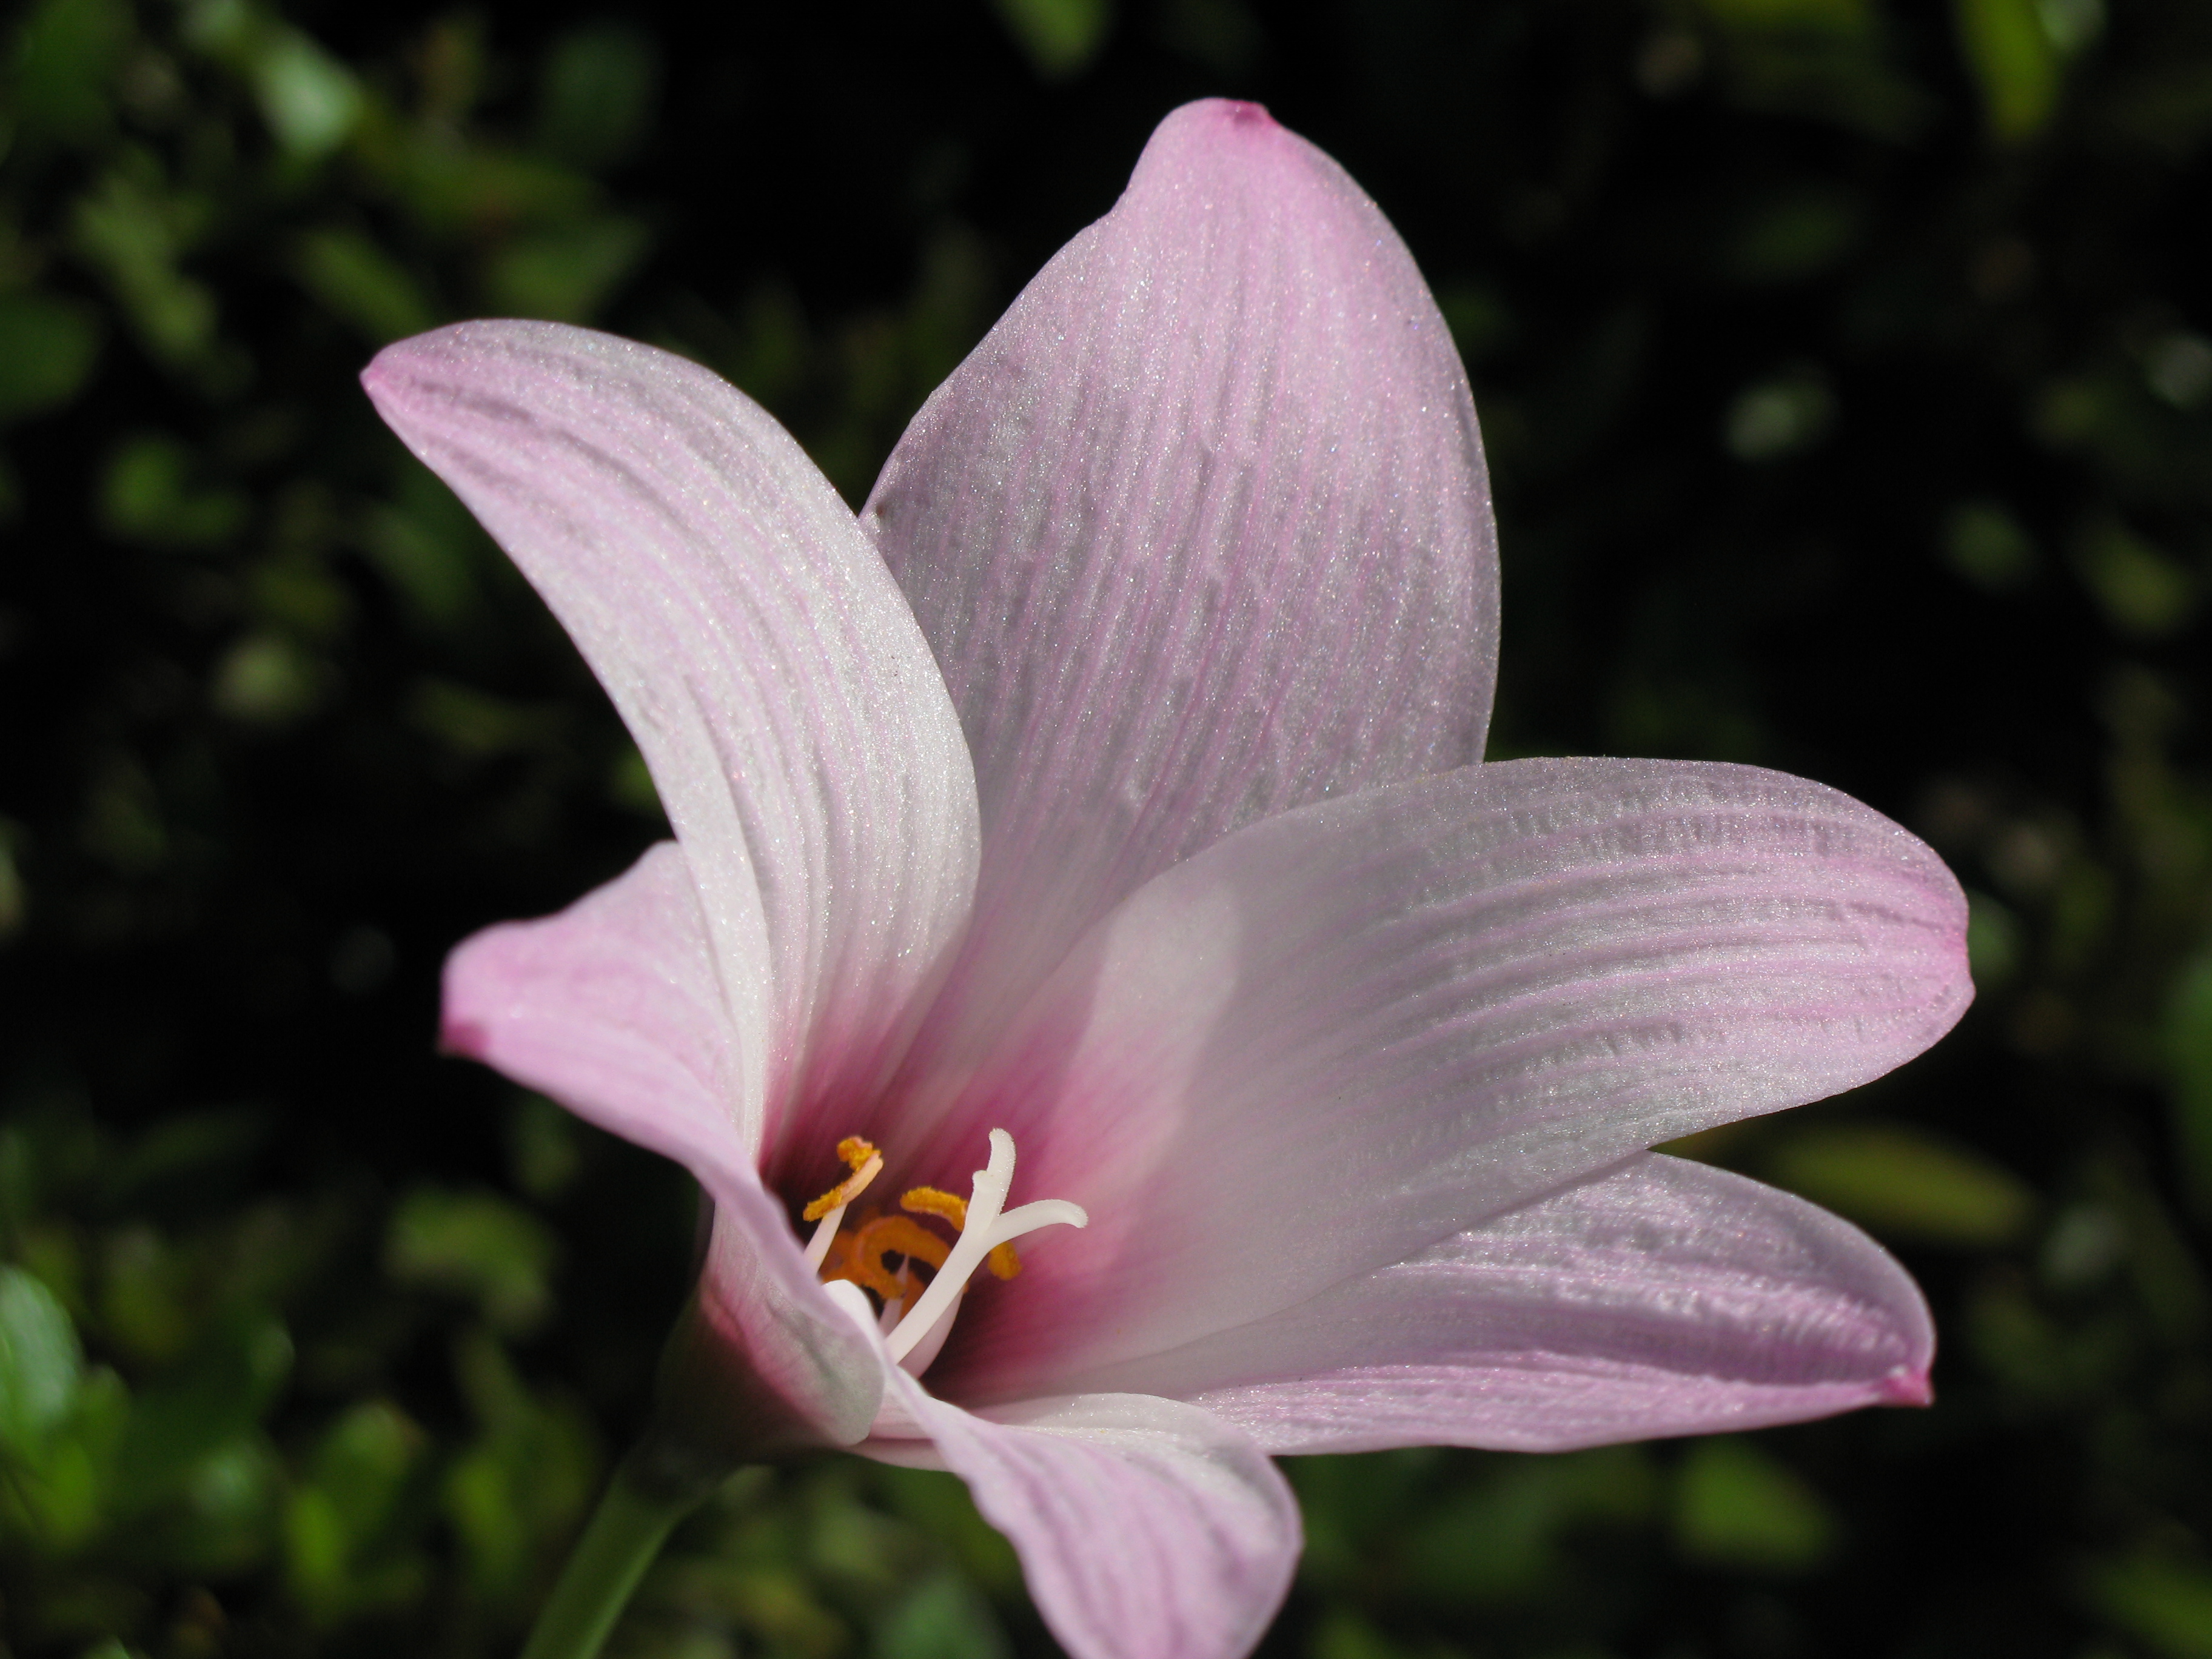
blossom, plant, white, rain, flower, petal, high, botany, flora, wildflower, close up, hires, lily, hi, res, g7, macro photography, habranthus, copperlily, flowering plant, land plant